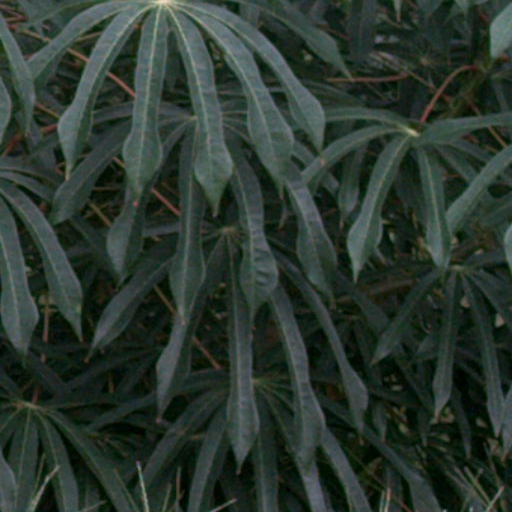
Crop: cassava